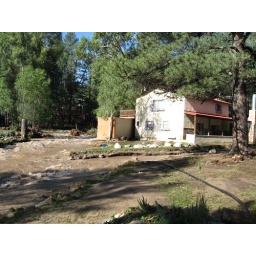
River surrounded house and storage container under porch was washed out but got stuck on tree